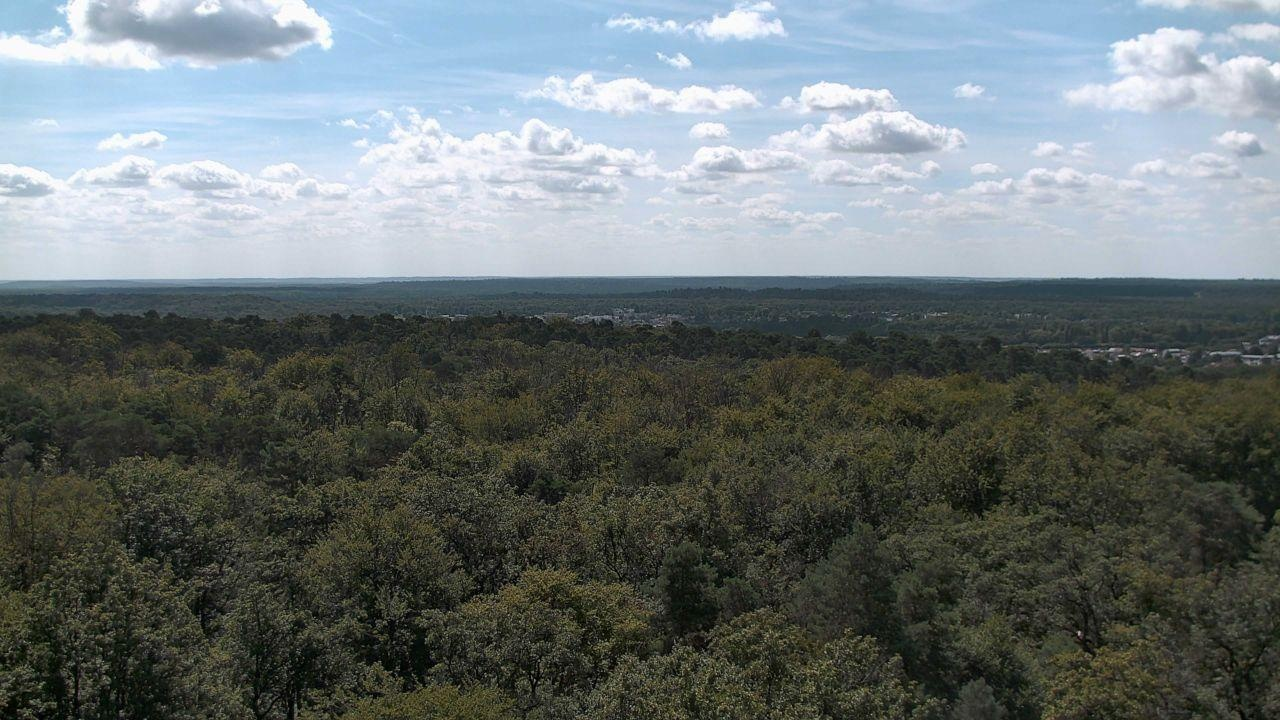
Fire: no
Smoke: no